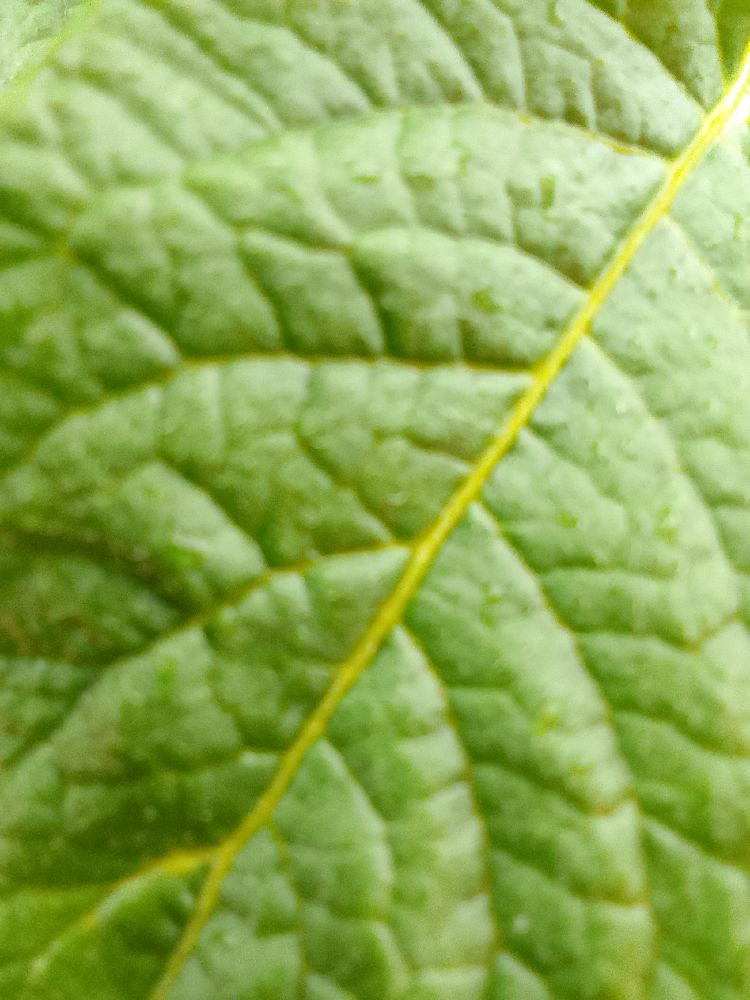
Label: Healthy